Honda

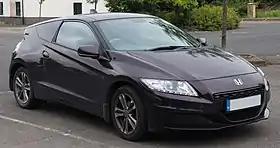
Honda CR-Z, the first sports coupe hybrid to come with a six-speed manual transmission

Honda power equipment reached record sales in 2007 with 6.4 million units sold annually. By 2010 this figure had decreased to 4.7 million units. Cumulative production of power products has exceeded 85 million units annually (as of September 2008).